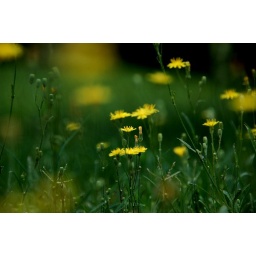
yellow in green